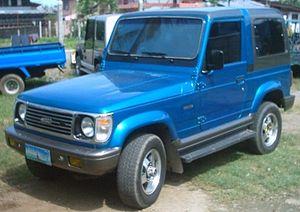
Asia Motors Co. Ltd., est un constructeur automobile sud-coréen, créé le 2 juillet 1965.